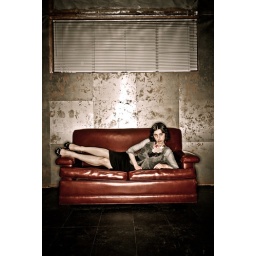
Photography by Jeff Mawer. 08040514. Strobist Info: ABR800 Ringflash blasted at a really reflective metal wall and beautiful girl